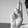
ASL letter: U